Hippolyte Copaux

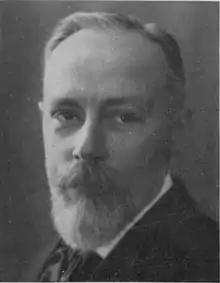

Hippolyte Eugène Copaux (9 March 1872 in Paris – 28 August 1934 in Etampes) was a French chemist, best known for his work in inorganic chemistry, crystallography, and for determining the physical properties of metallic cobalt.